Whale meat

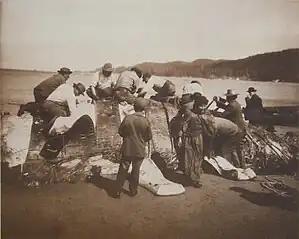
Native American whalers removing strips of flesh from a whale carcass at Neah Bay, Washington, 1910

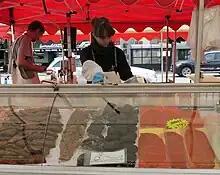
Whale meat on sale at the fish market in Bergen, Norway, in 2012

Whales were hunted in European waters throughout the Middle Ages for their meat and oil. According to Catholic practice at the time, aquatic creatures were generally considered "fish", therefore whale was deemed suitable for eating during Lent and other "lean periods". An alternative explanation is that the Church considered "hot meat" to raise the libido, making it unfit for holy days. Parts submerged in water, such as whale or beaver tails, were considered "cold meat". These practices were due to the laws of fasting and abstinence in the Catholic Church.